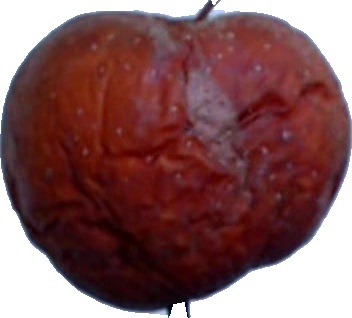
Label: apple_rotten_1